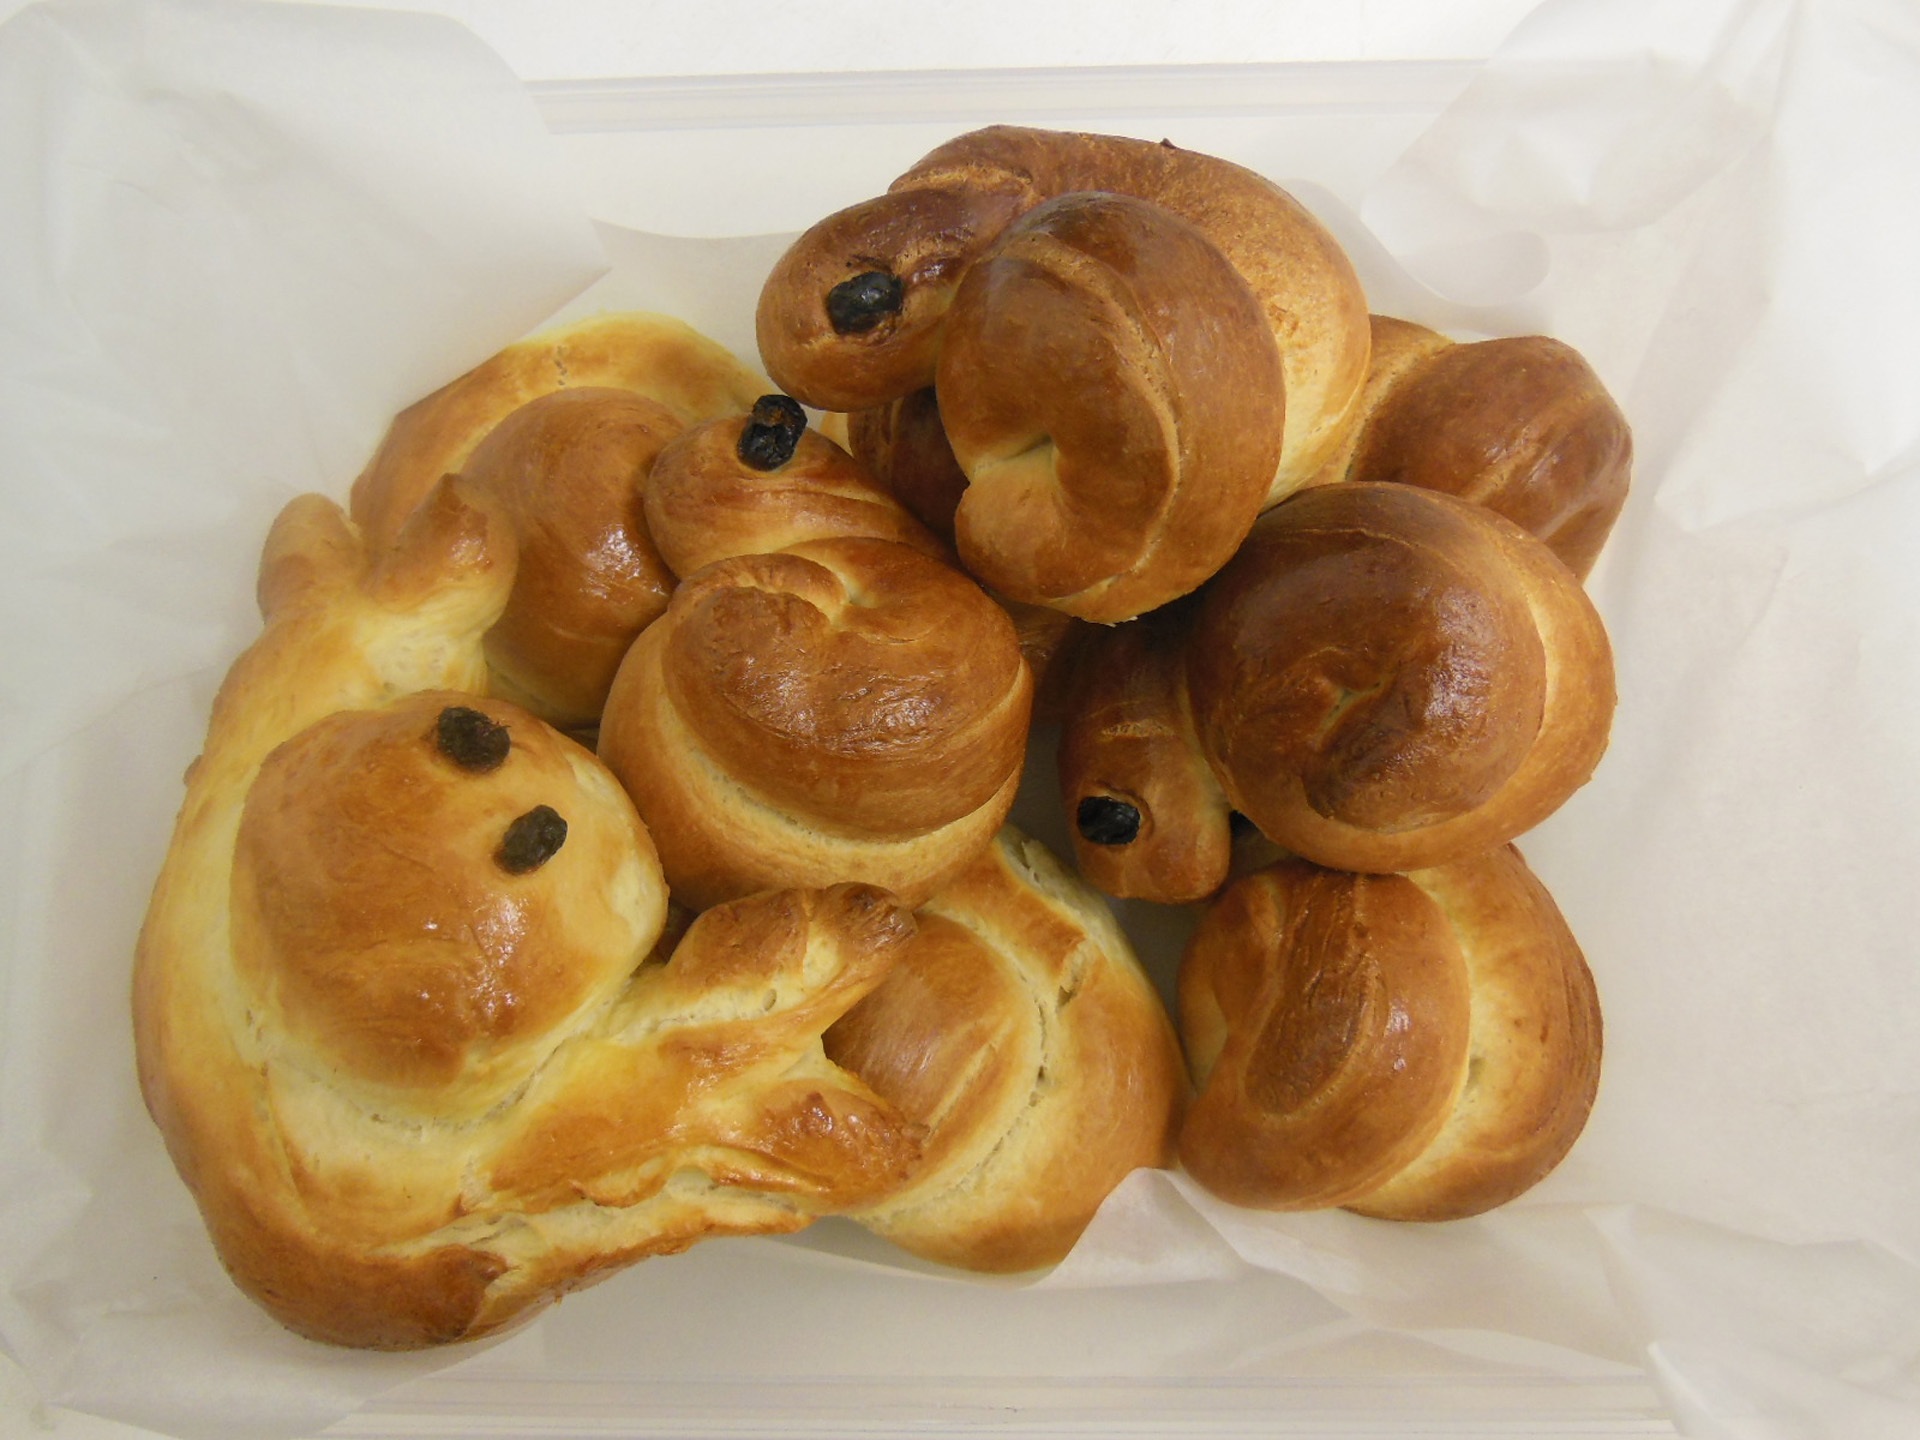
dish, food, baking, dessert, cuisine, bread, pastry, bakery, dough, pastries, baked goods, anpan, bread roll, danish pastry, plait, hefekranz, brioche, p czki, tsoureki, viennoiserie, profiterole, easter braid